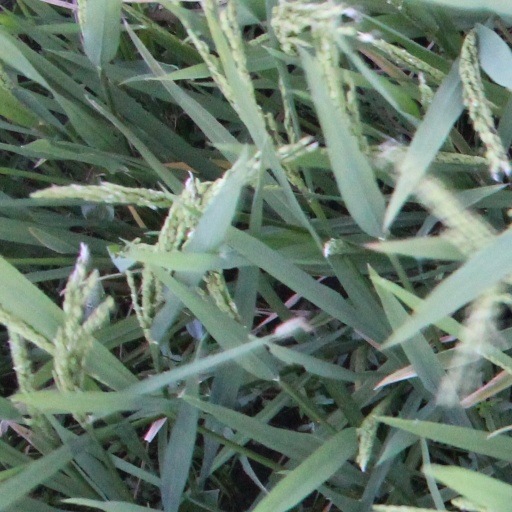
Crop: rice